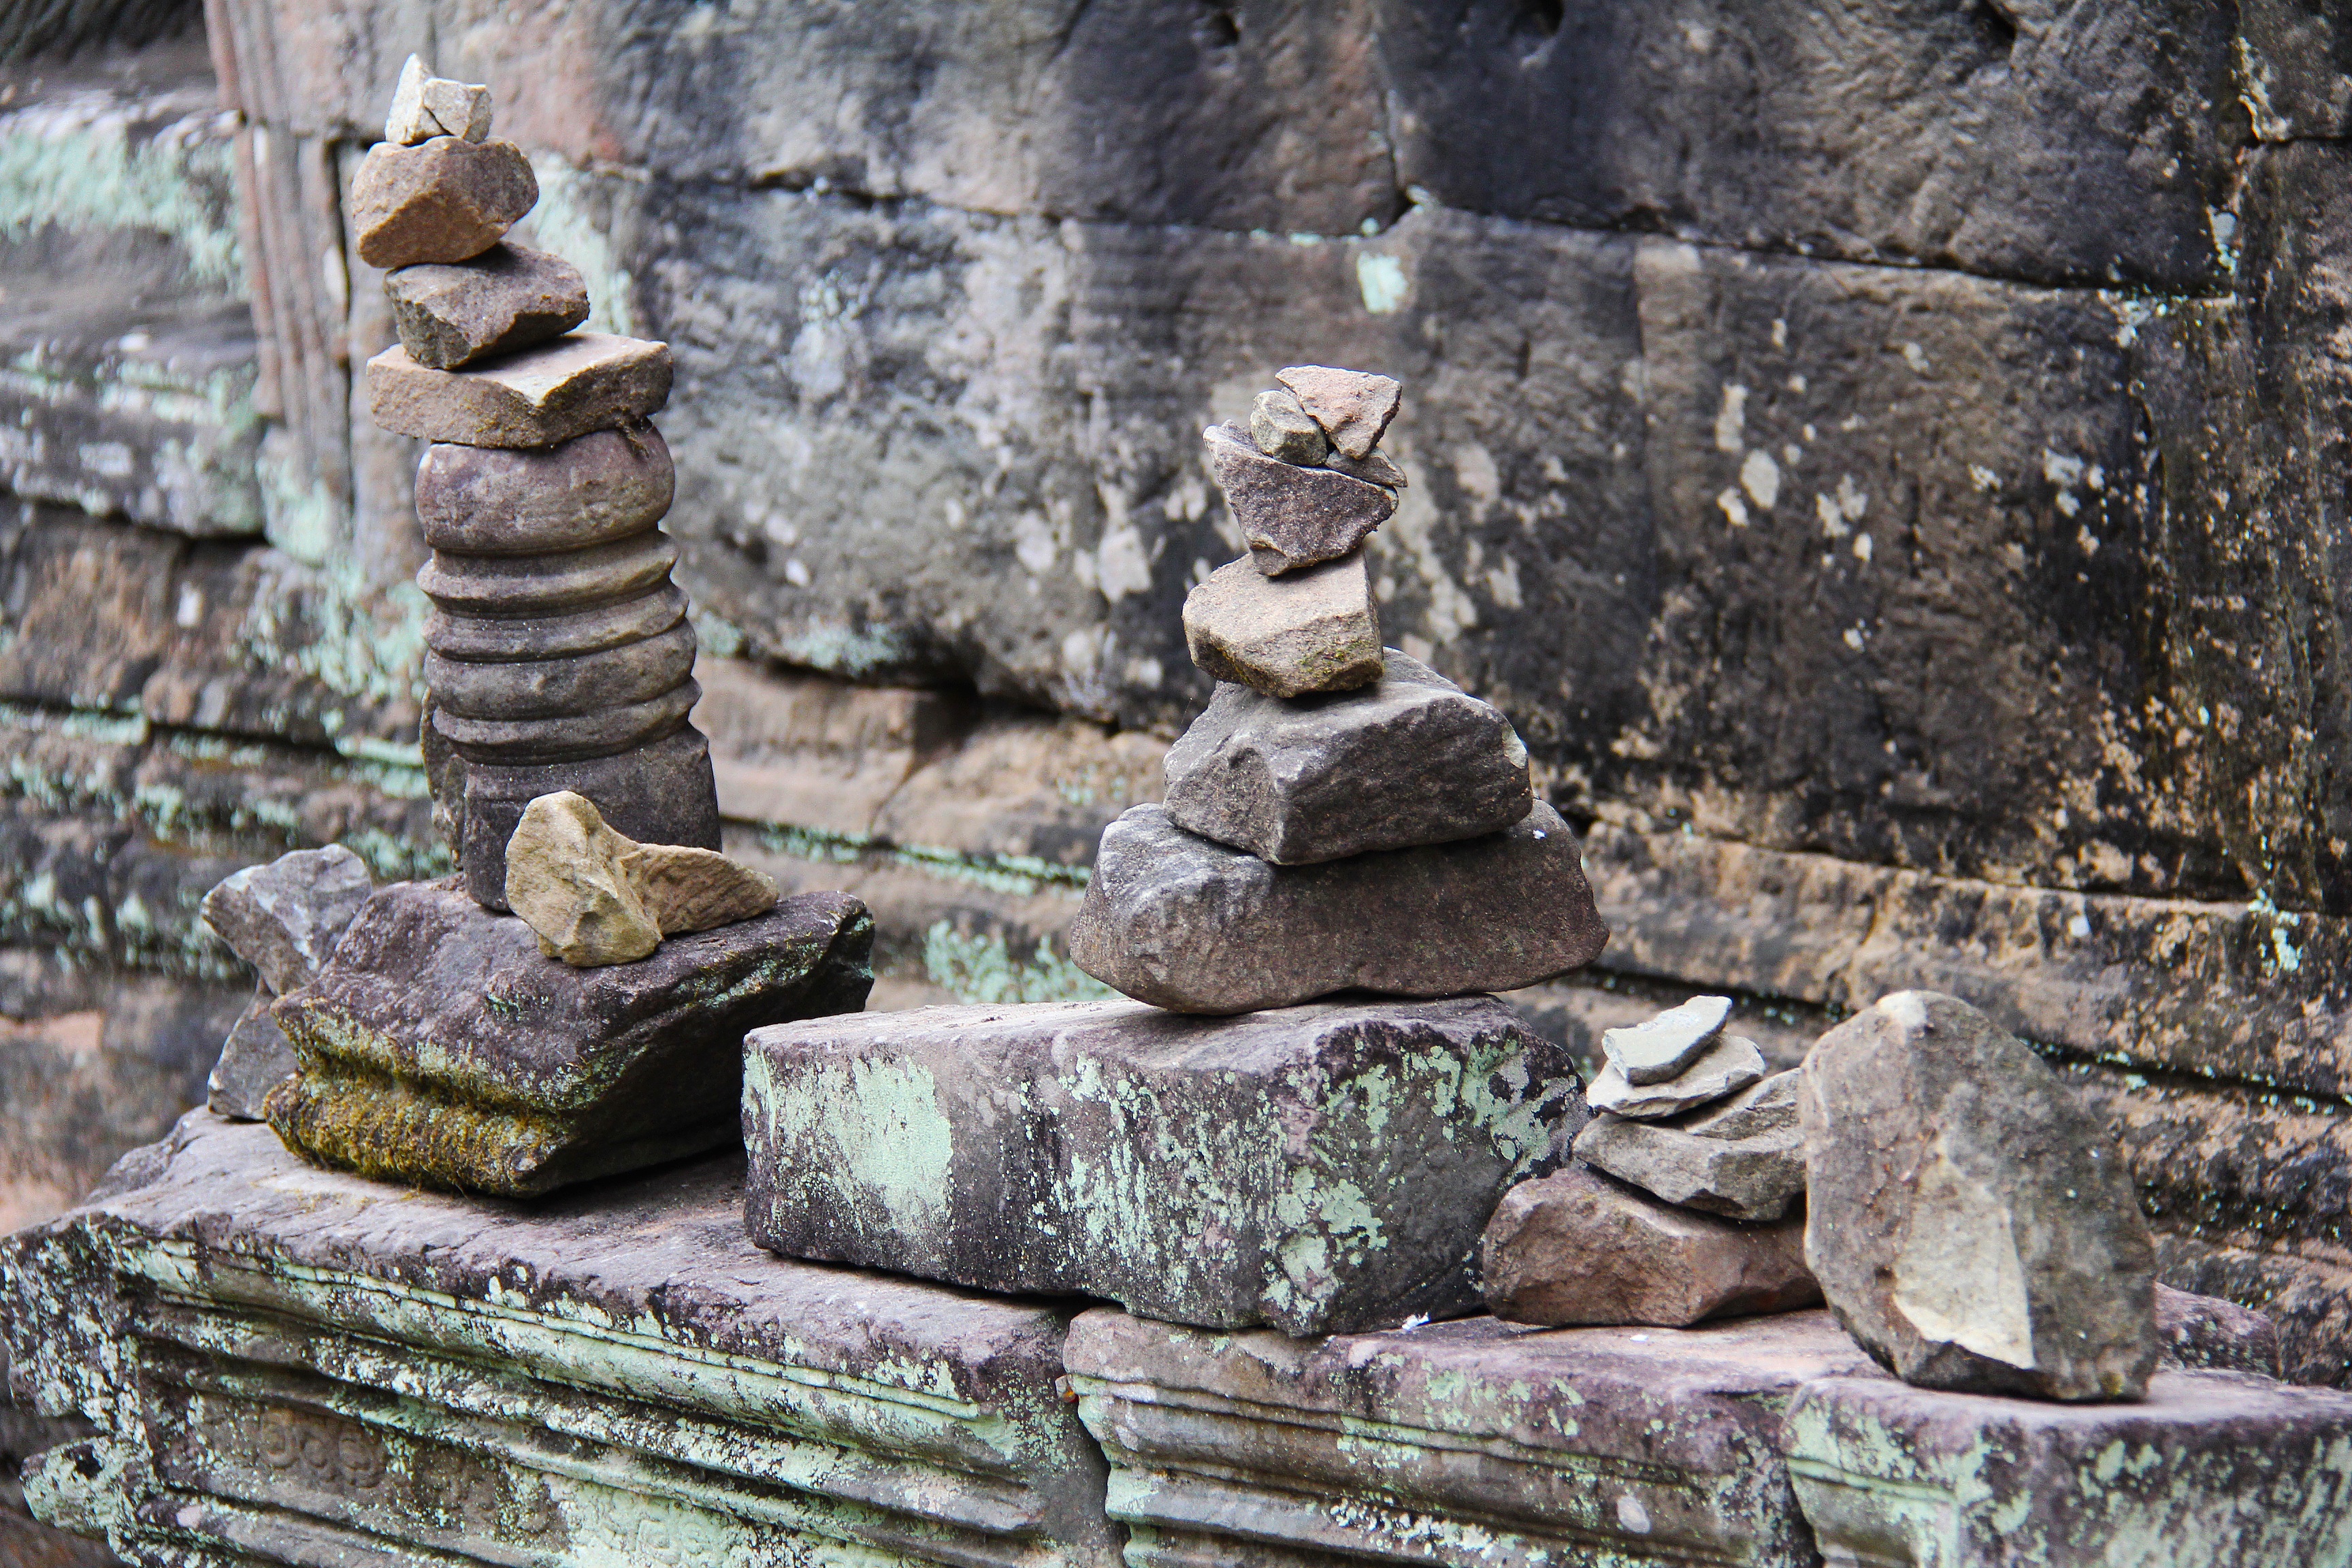
rock, architecture, wood, antique, old, wall, stone, monument, tourist, travel, statue, buddhism, religion, asia, ancient, ruin, tourism, sculpture, art, temple, ruins, cambodia, beautiful, history, heritage, unesco, carving, angkor wat, water feature, angkor, khmer, siem reap, archaeological site, ancient history, preah khan temple